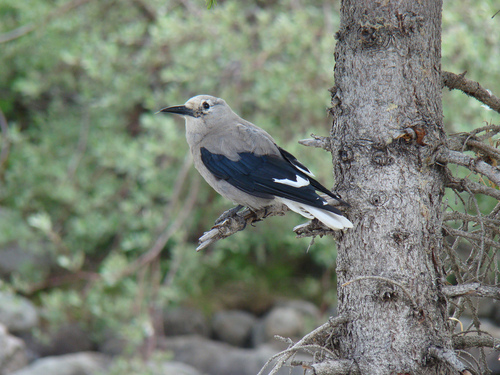
this bird has a grey belly,breast, and back, with blue wings and a white tail.
this bird has grey coverts and blue secondaries with some white primaries. the bird has a long bill.
the bird is grey with black wings and white wingbars.
a large bird with a little variety of colors as;dark blue almost black on his wingbars and a light gray breast and belly and a little of white around his uppertail coverts.
this bird is black, grey, and white in color with a black sharp beak, and grey eye rings.
this bird is grey with black and has a long, pointy beak.
a small grey bird with black curved beak, with black and white wings.
this is a gray bird with blue wings and white tail and a pointed beak.
this bird has a long pointy black bill and a grey breast.
this bird has a grey crown with grey back and black secondaries.
Species: Clark Nutcracker